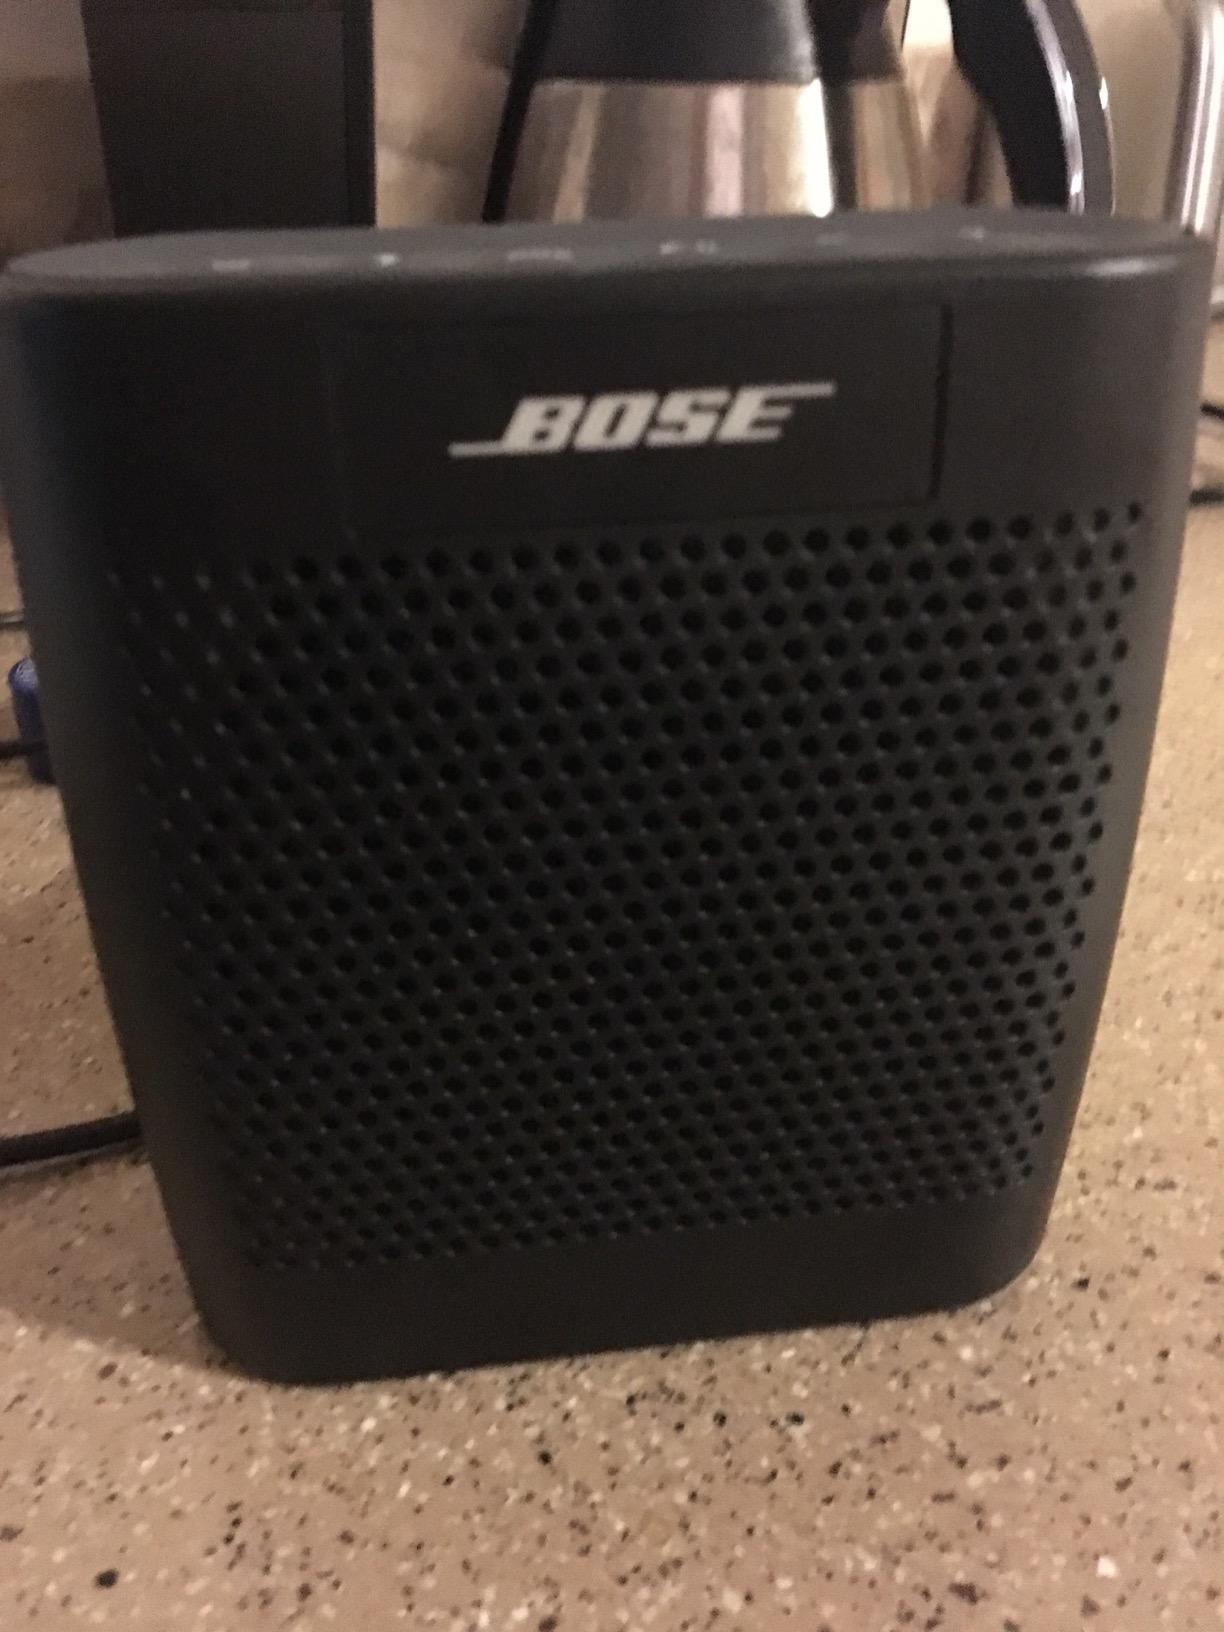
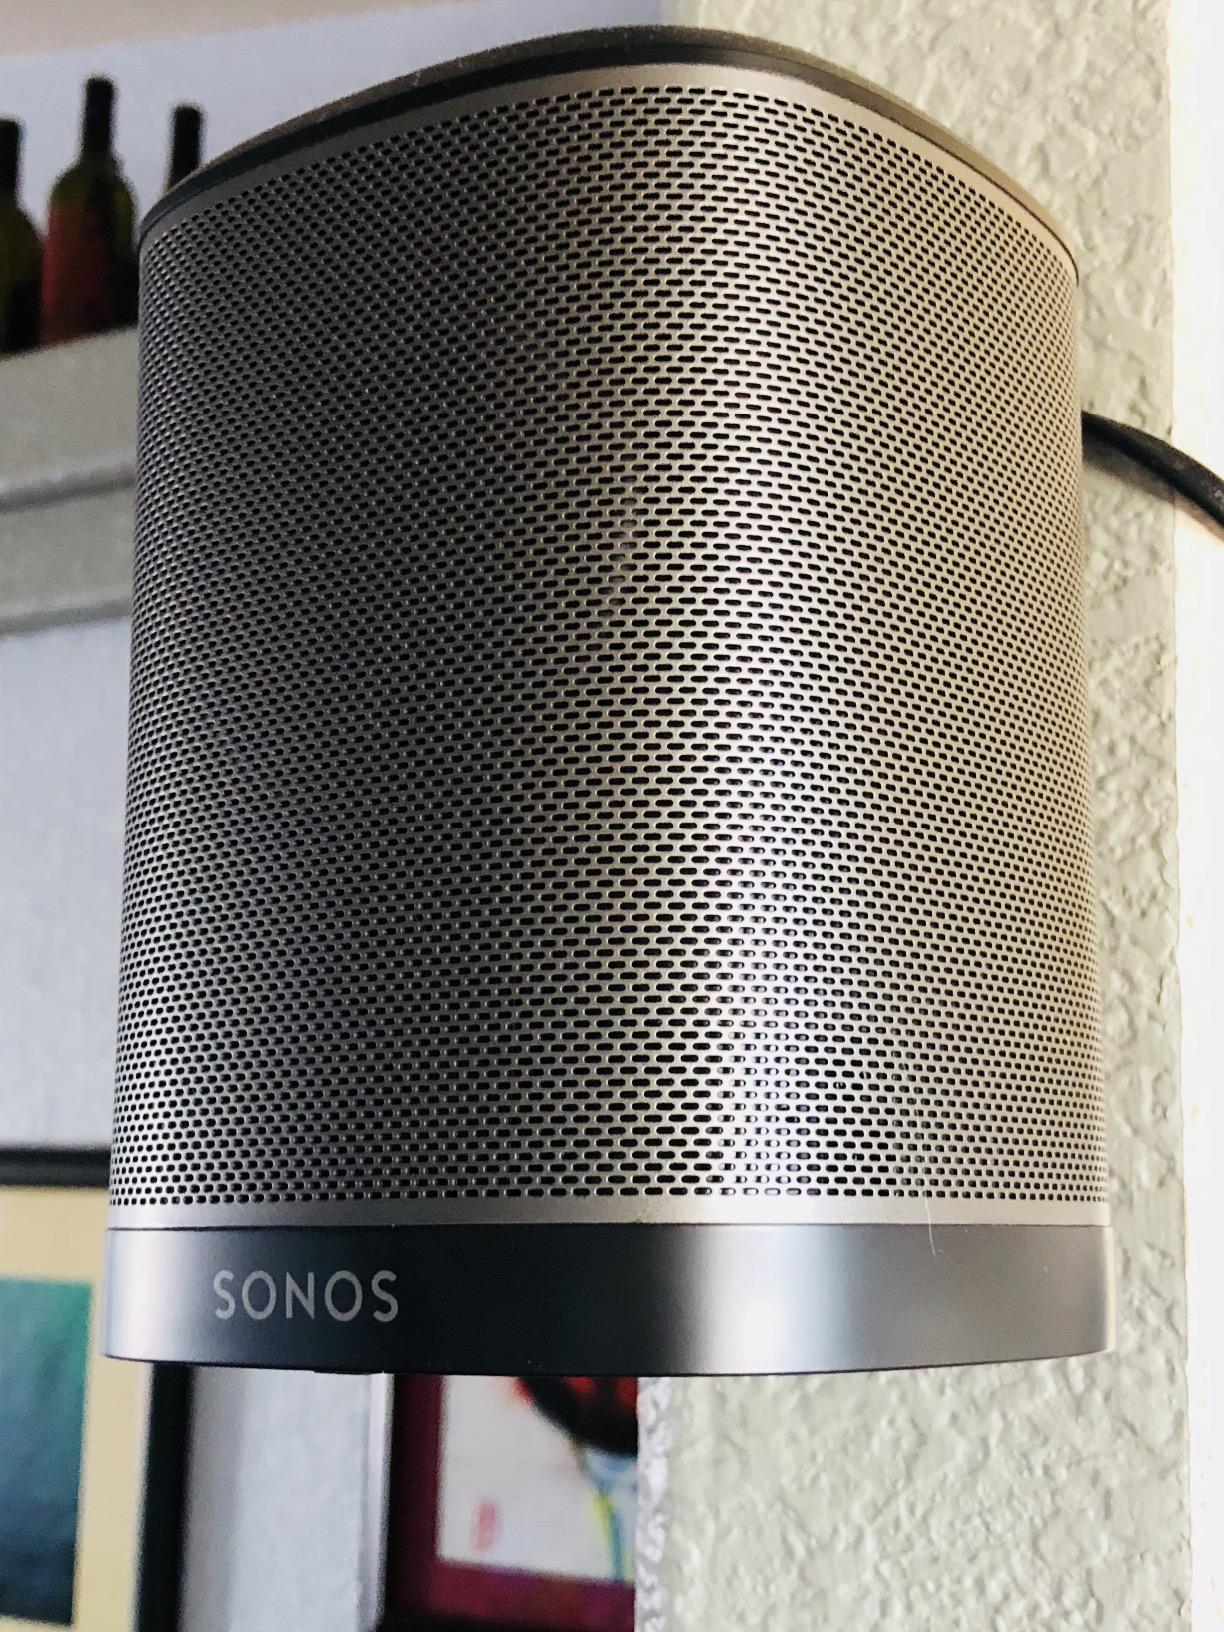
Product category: speaker
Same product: no